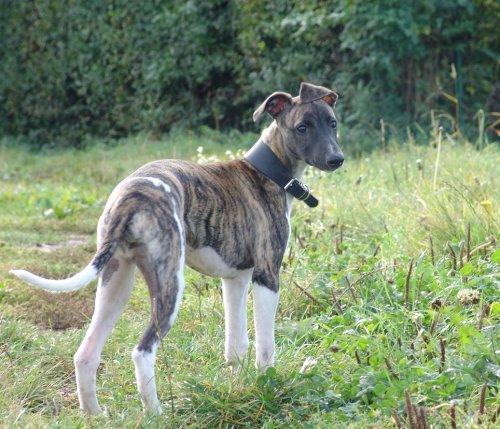
whippet